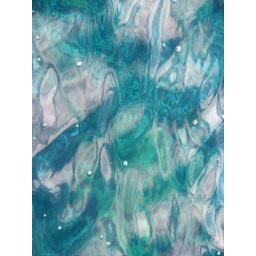
Crystal clear water of the Great Barrier Reef near Cairns Australia